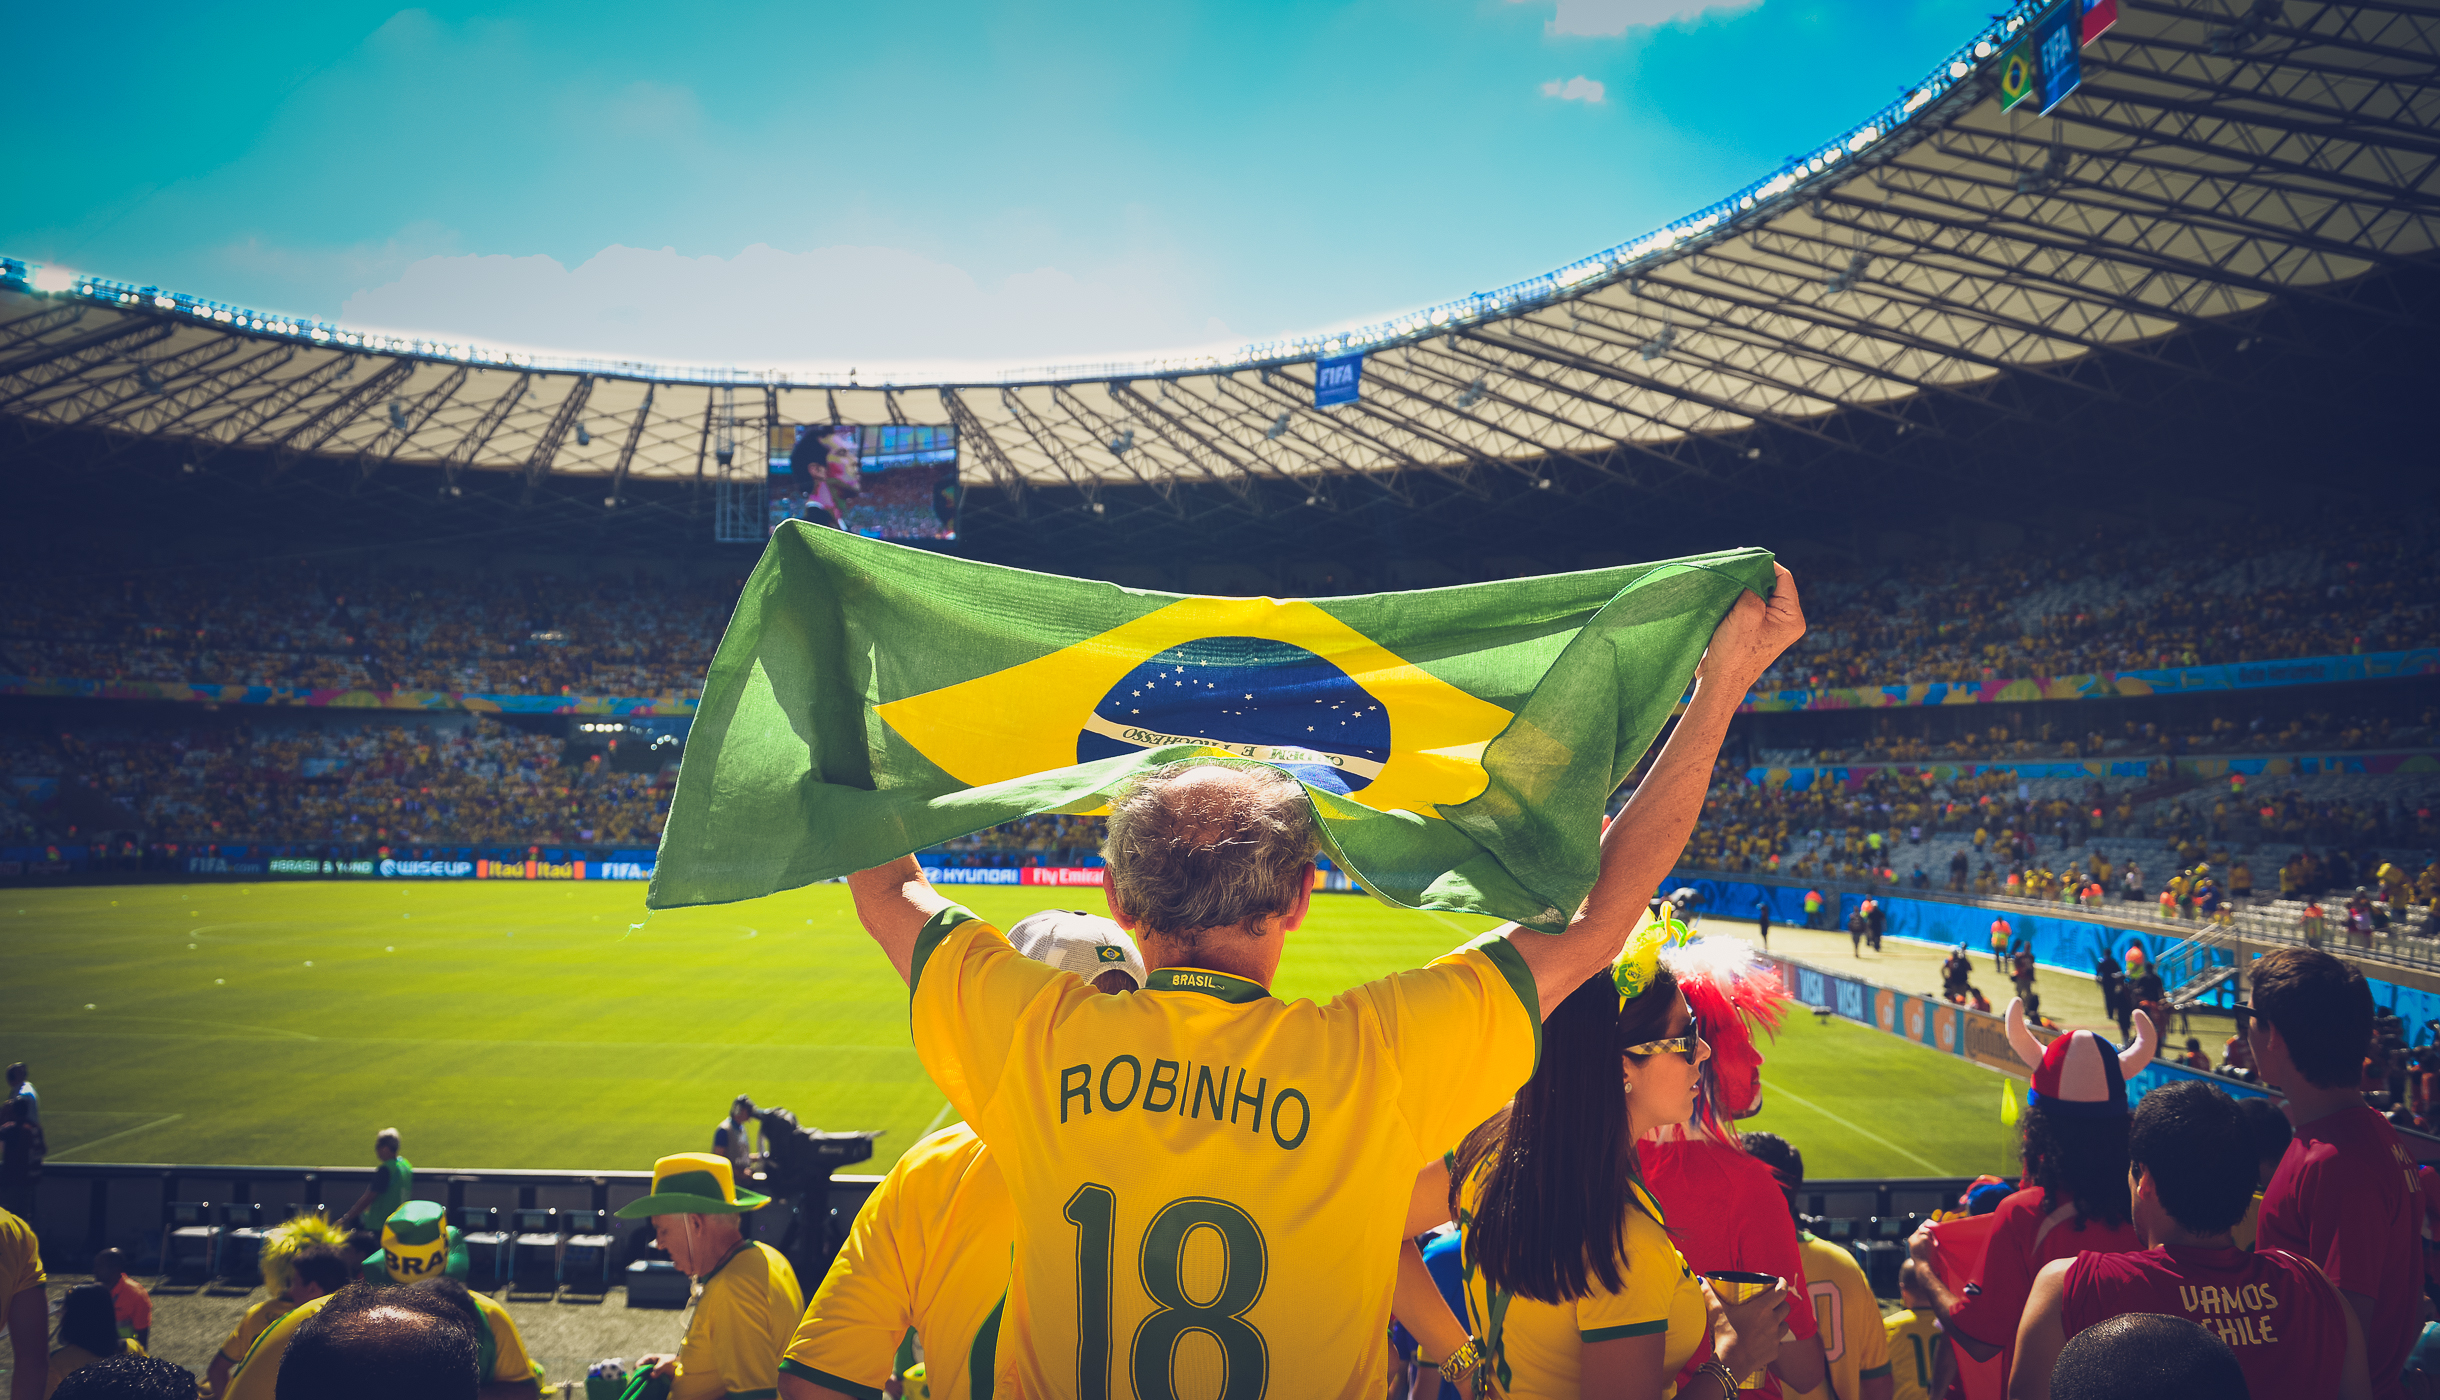
structure, people, sport, game, crowd, audience, carnival, color, cheering, flag, soccer, football, holding, stadium, world, soccer field, festival, arena, performance, match, championship, brazil, 18, brazilian, world cup, super bowl, atmosphere of earth, sport venue, robinho